Bablake School

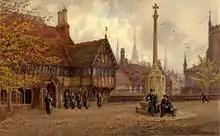
The school in the 1860s.

Started by Edward II's widow Queen Isabella in 1344, Bablake (or Babbelak in Middle English) was a public school first sited at Hill Street in Coventry. Isabella endowed the Guild of St John with the Babbelak land on which was founded the St John's chapel and the Bablake school linked to it. Bablake church, now known as St John's, still stands adjacent to the school's original buildings. The school still holds concerts in the church, and has even sung Evensong there once. Many of the pupils were originally choristers of the church. The relationship continued through the figure of Edward Jackson, who from 1734 was both vicar of the church and headmaster of the school. The expansion of the Bablake site continued via land grants. In the 1890s, Bablake began to move to its current site in Coundon Road, where it continued as a public school with six all-boys boarding houses.